Yale Bulldogs men's basketball

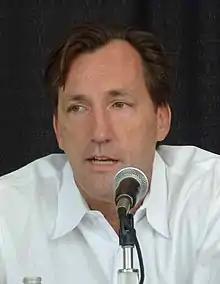
Chris Dudley

Yale has been named national champion on six occasions – in 1896, 1897, 1899, and 1900 by the Premo-Porretta Power Poll, which started to retroactive selections with the 1895–96 season; and in 1901 and 1903 by the Helms Athletic Foundation, which began retroactive selections with the 1900–01 season.